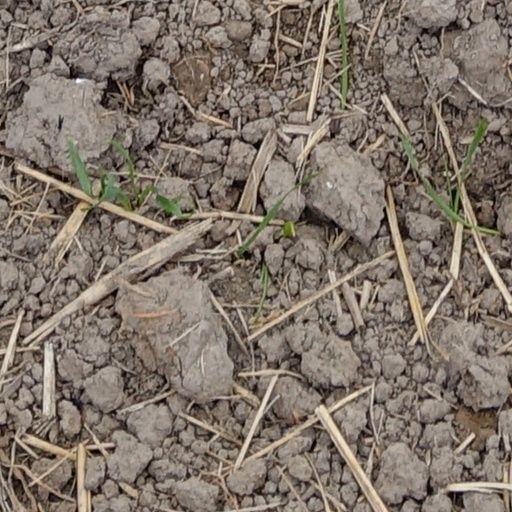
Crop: wheat